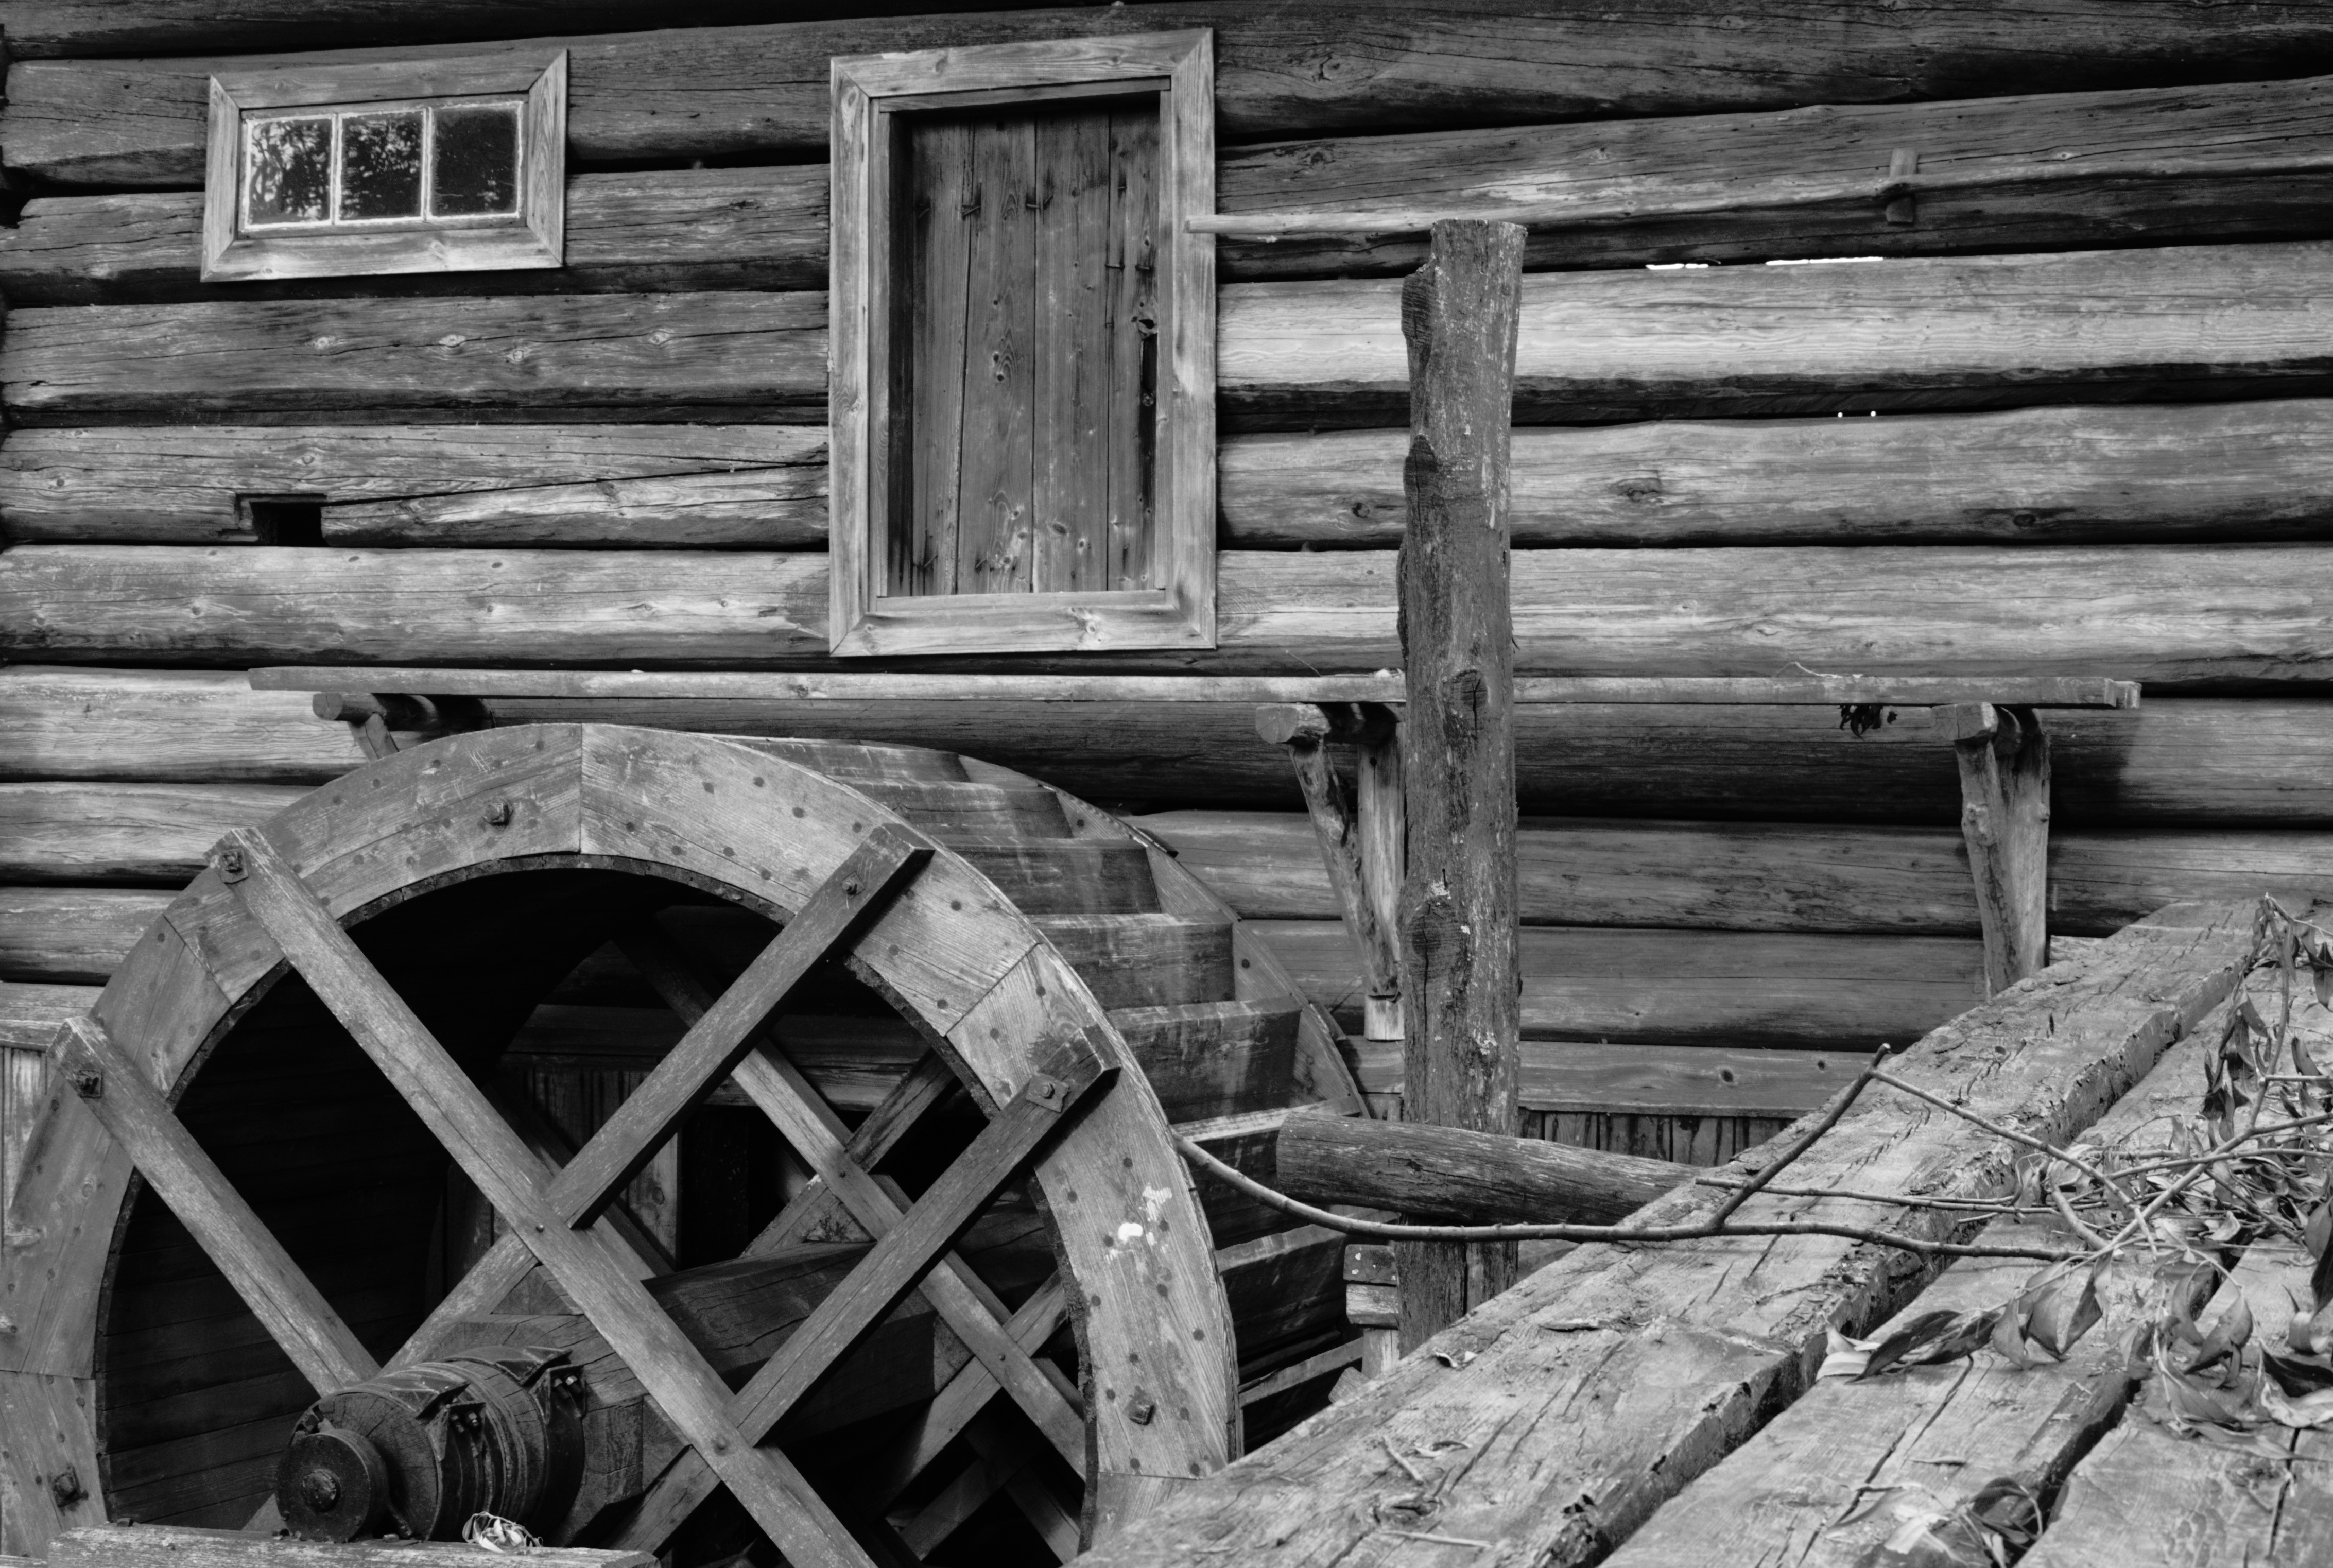
black and white, wood, white, photography, house, wall, shack, darkness, industry, black, monochrome, mill, ruins, poland, rural architecture, malopolska, monochrome photography, kolbuszowa